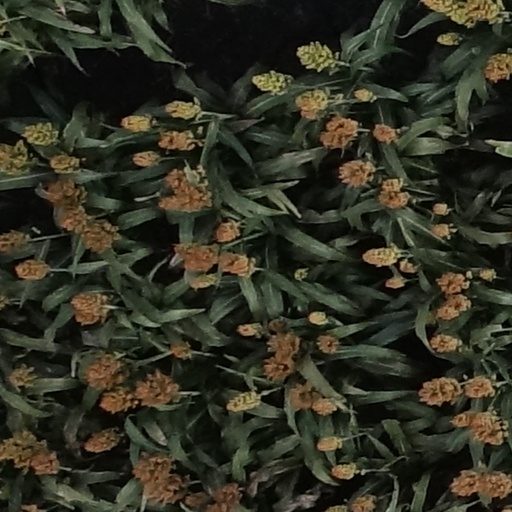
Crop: sorghum